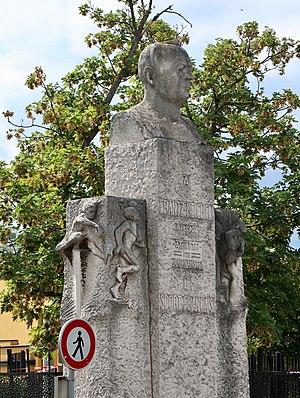
Monument en hommage à Frantz Reichel, au croisement de l'avenue du Général-Sarrail et de l'avenue de la Porte-Molitor (Paris, 16e). Réalisé par Tony Garnier et Alexandre Maspoli (1934).
Francois-Étienne Obus Reichel dit Frantz Reichel, né le 16 mars 1871 à Paris et mort le 24 mars 1932 à Paris également est un sportif français polyvalent, athlète, joueur de rugby à XV au Racing Club de France puis au Sporting club universitaire de France, champion de boxe, excellent escrimeur et gymnaste, pionnier de l’automobile et de l’aviation. Président du Sporting club universitaire de France succèdant à Charles Brennus, secrétaire général de l'Union des sociétés françaises de sports athlétiques, du Comité national des sports et, à ce titre, du Comité d'organisation des Jeux olympiques des Jeux de Paris et de Chamonix en 1924 dont il rédige les rapports officiels. Président de la Fédération française de hockey et de la fédération internationale c'est également un des plus importants dirigeants sportifs du XXᵉ siècle et un pionnier du journalisme sportif, fondateur de l'Association internationale de la presse sportive qu'il préside de 1924 jusqu'à son décès en 1932.
L'avenue du Général-Sarrail est une voie du 16ᵉ arrondissement de Paris.
L'avenue de la Porte-Molitor est une voie du 16ᵉ arrondissement de Paris, en France.